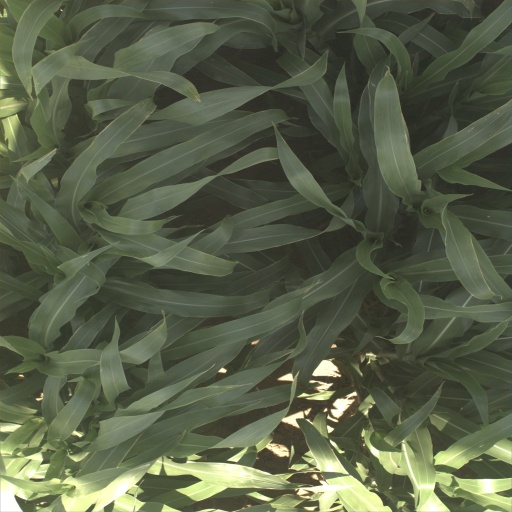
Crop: sorghum